Pierrepont, Calvados

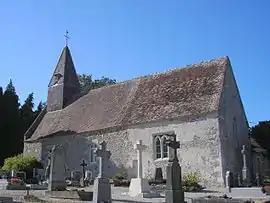
The church in Pierrepont

Pierrepont is a commune in the Calvados department in the Normandy region in northwestern France.